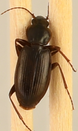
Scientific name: Calathus advena
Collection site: Rocky Mountains NEON (RMNP), plot RMNP_007